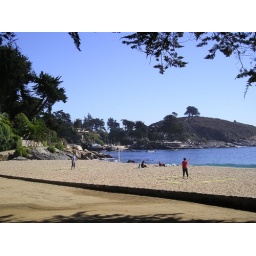
the beach in Zapallar, and the same little hill but from the other side.